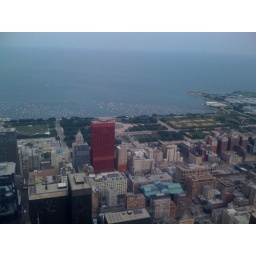
Sears Tower - Sky Deck. Shedd Aquarium visible as white building near the water